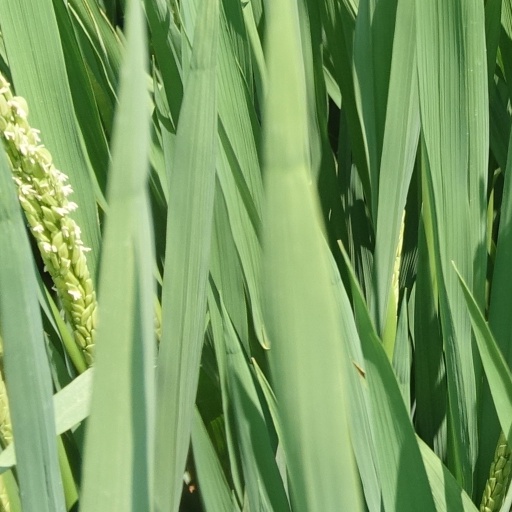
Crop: rice